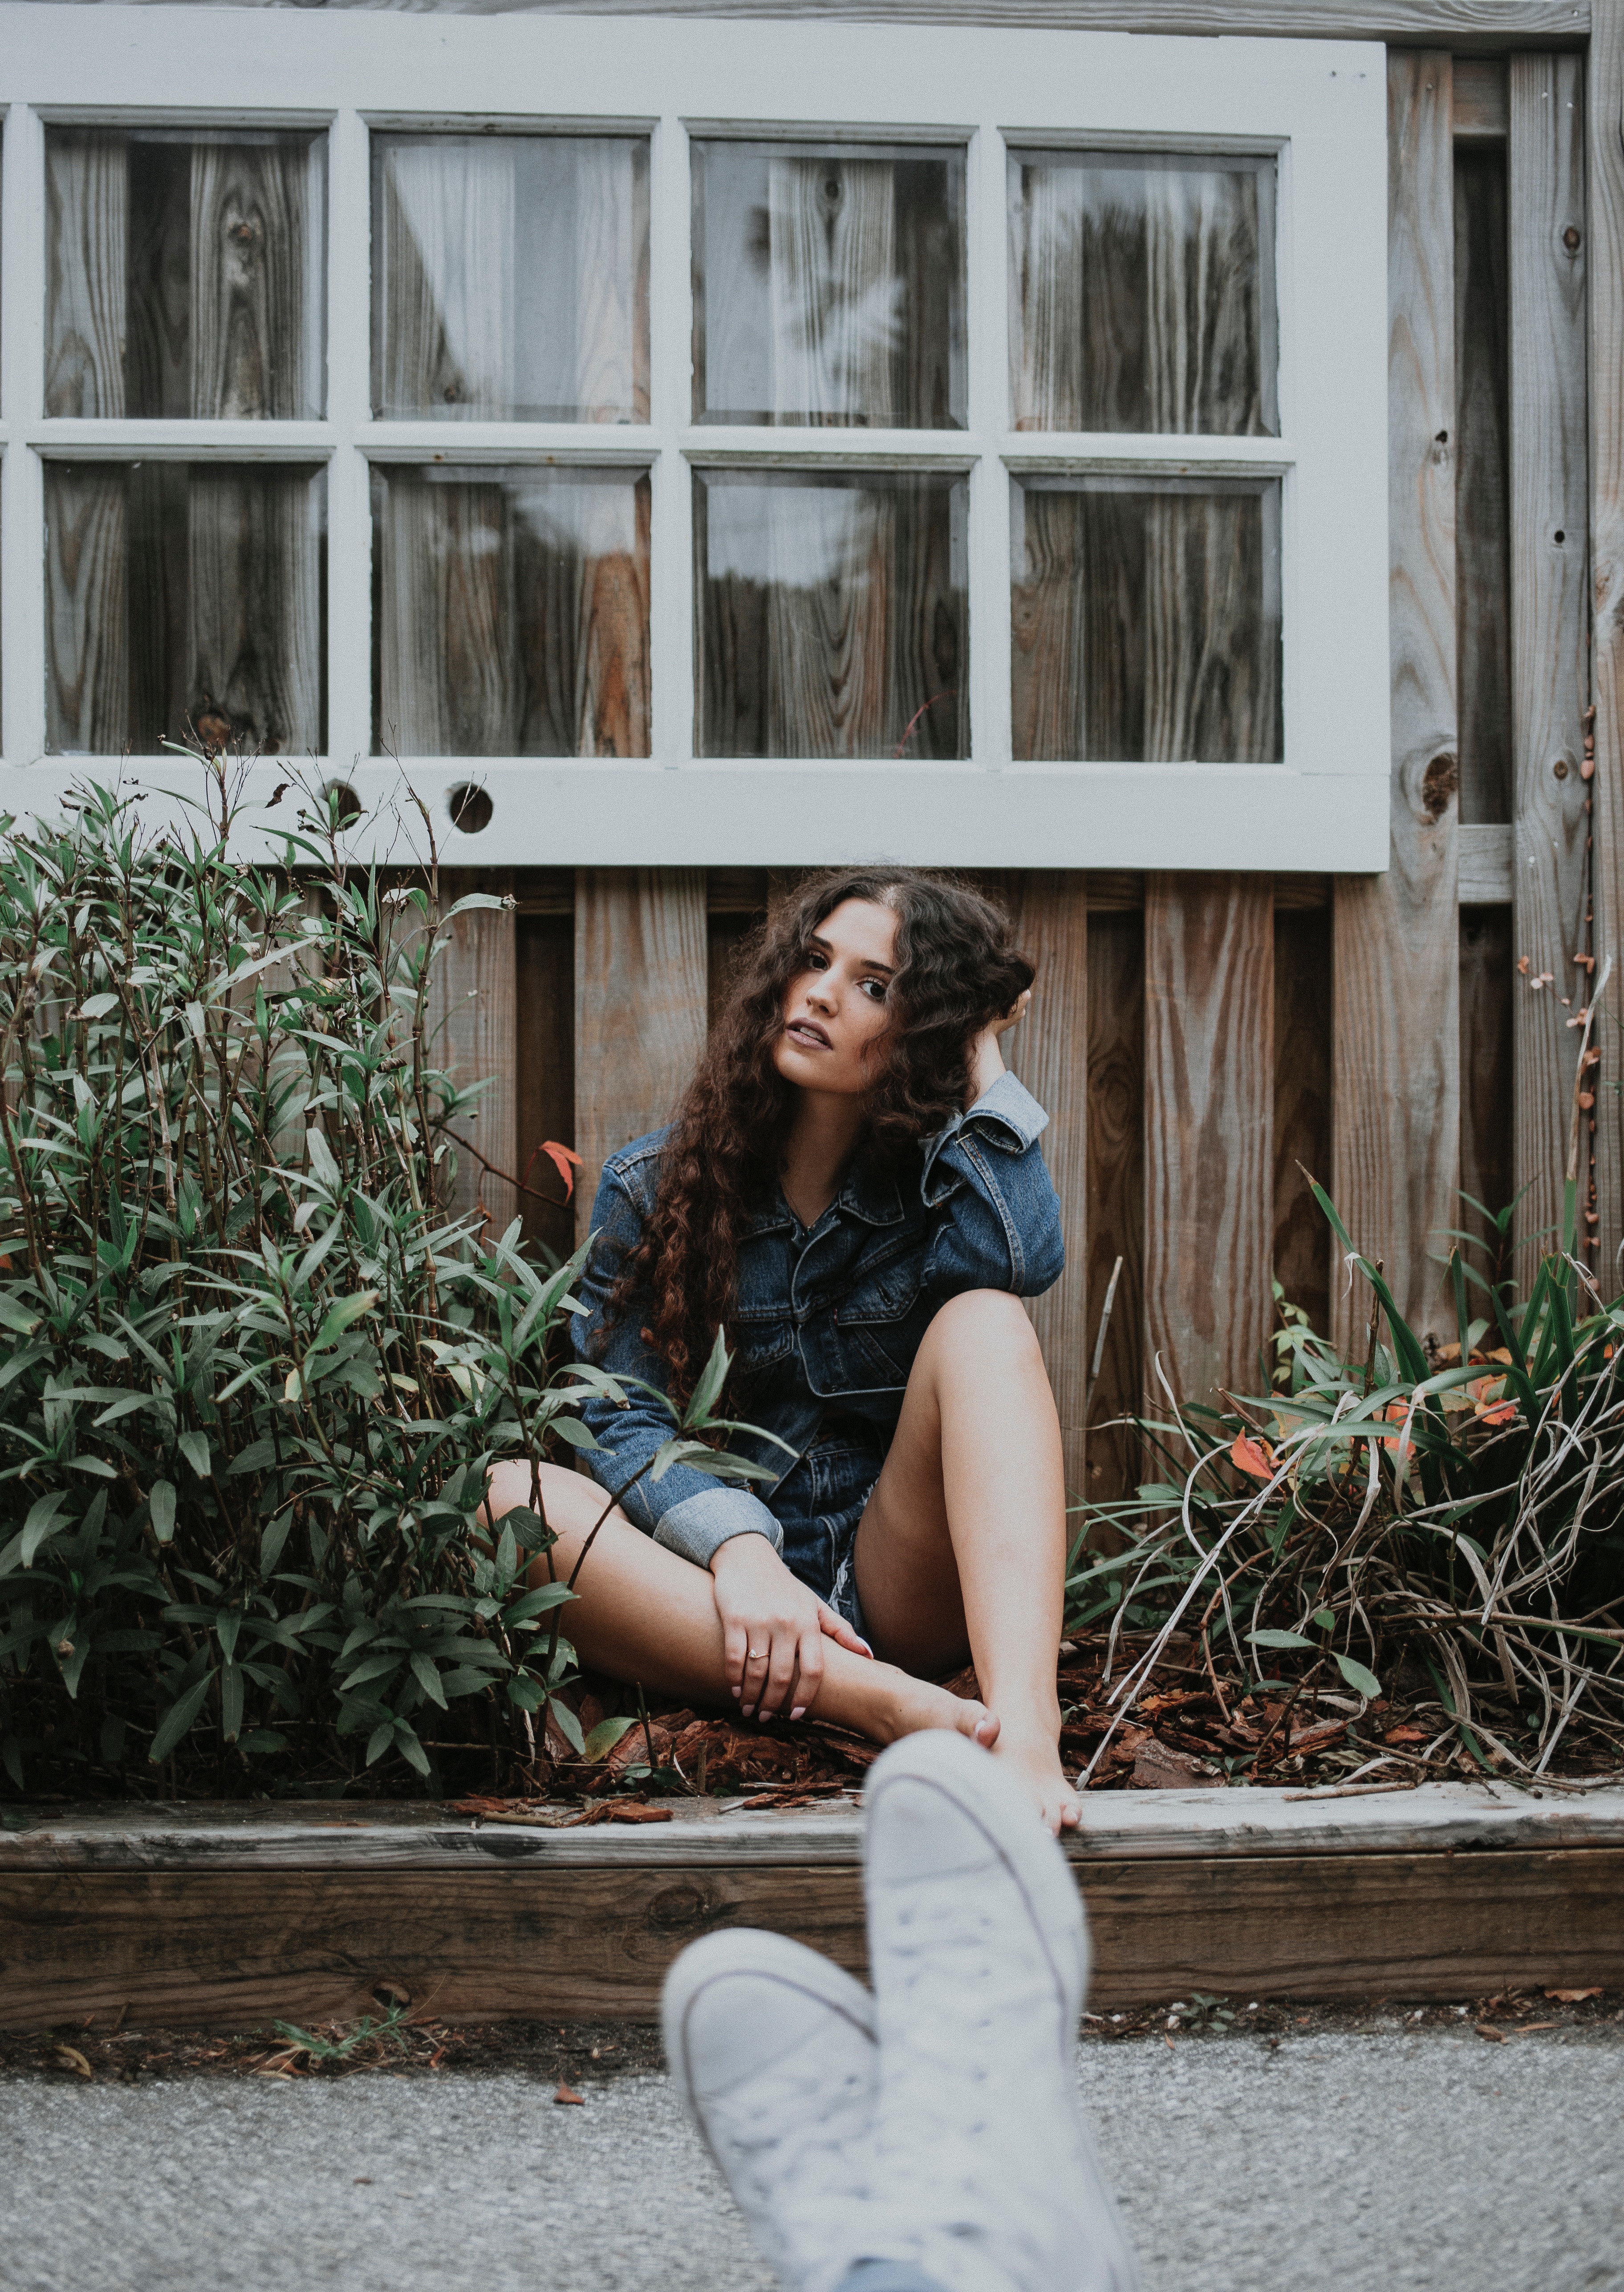
woman, white, photography, window, female, brunette, portrait, model, spring, sitting, fashion, blue, lady, season, dress, photograph, beauty, photo shoot, portrait photography, human positions